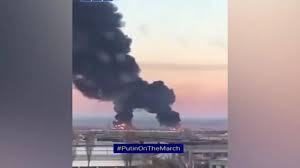
Label: Self Propelled Artillery